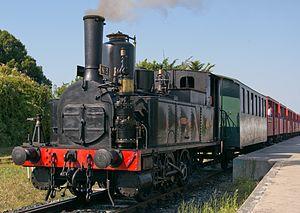
Train des Mouettes, locomotive Schneider Creusot 030-T ""Progrès"" a La Tremblade"
Schneider et Cⁱᵉ, était une société française fondée au Creusot en 1836 par Adolphe et Eugène Schneider. Elle était basée sur des activités minières et sidérurgiques. Elle a constitué le premier groupe industriel français significatif au niveau international. Elle s’est développée pendant plus d’un siècle en se diversifiant fortement. Elle s’est transformée en SFAC en 1949, en Creusot-Loire en 1970. Schneider Electric en est devenue un rejet.
La Tremblade est une commune du Sud-Ouest de la France, située dans le département de la Charente-Maritime en région Nouvelle-Aquitaine. Ses habitants sont appelés les Trembladais et les Trembladaises.
Breuillet est une commune du Sud-Ouest de la France, située dans le département de la Charente-Maritime et la région Nouvelle-Aquitaine. Ses habitants sont appelés les Breuilletons et les Breuilletonnes.
Saujon est une commune du Sud-Ouest de la France, située dans le département de la Charente-Maritime. Ses habitants sont appelés les Saujonnais et les Saujonnaises.
La ligne de Saujon à La Grève est une ligne ferroviaire française à écartement standard et à voie unique non électrifiée entièrement située dans le département de la Charente-Maritime.
Le Train des Mouettes est un train touristique associatif circulant depuis 1984 sur les 21 kilomètres de voie ferrée qui séparent Saujon de La Tremblade sur la ligne de Saujon à La Grève.